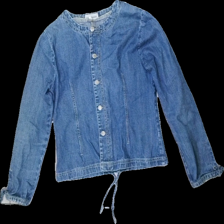
View: front
Type: Jacket
Category: Ladies
Brand: Not in the list
Brand text on label: Marmalade
Colors: Blue
Material: 100% Cotton
Cut: Regular
Size: 38
Season: Spring
Trend: Denim
Price range: 100-150
Recommended usage: Reuse
Description: denim jacket